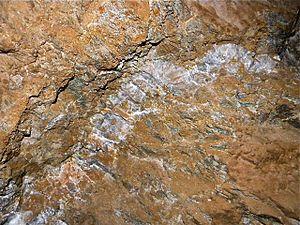
Une mine d'or est un site d'extraction d'or ou de minerai à partir duquel de l'or pourra être extrait. Il existe des techniques variées pour extraire l'or du sous-sol ou des sédiments de cours d'eau.